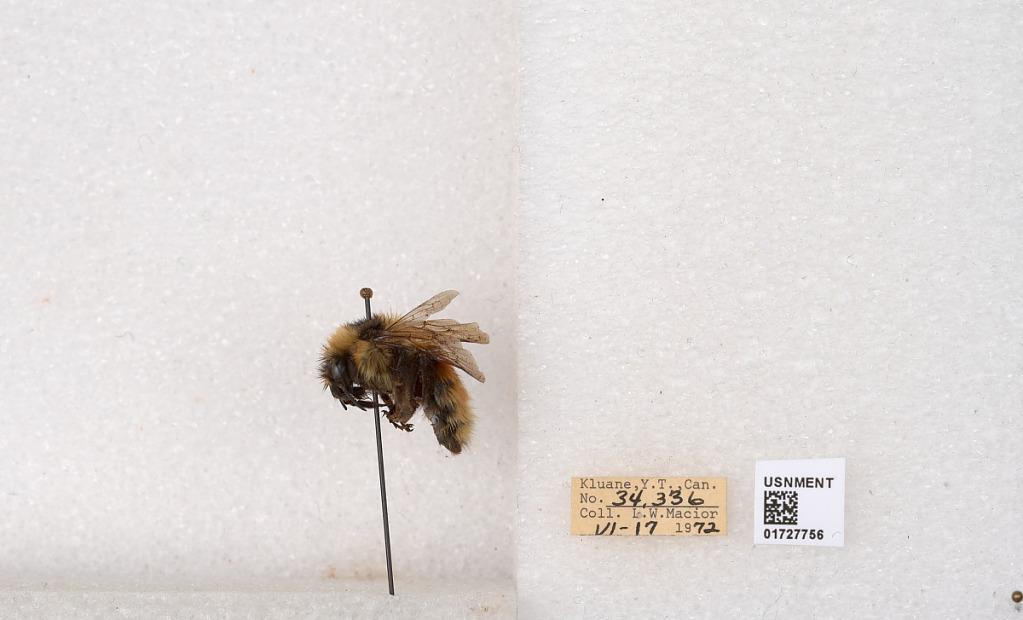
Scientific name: Bombus (Pyrobombus) sylvicola Kirby
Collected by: L. Macior
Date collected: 1972-6-17
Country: Canada
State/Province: Yukon Teritory
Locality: Kluane National Park and Reserve
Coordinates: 60.7493, -139.504